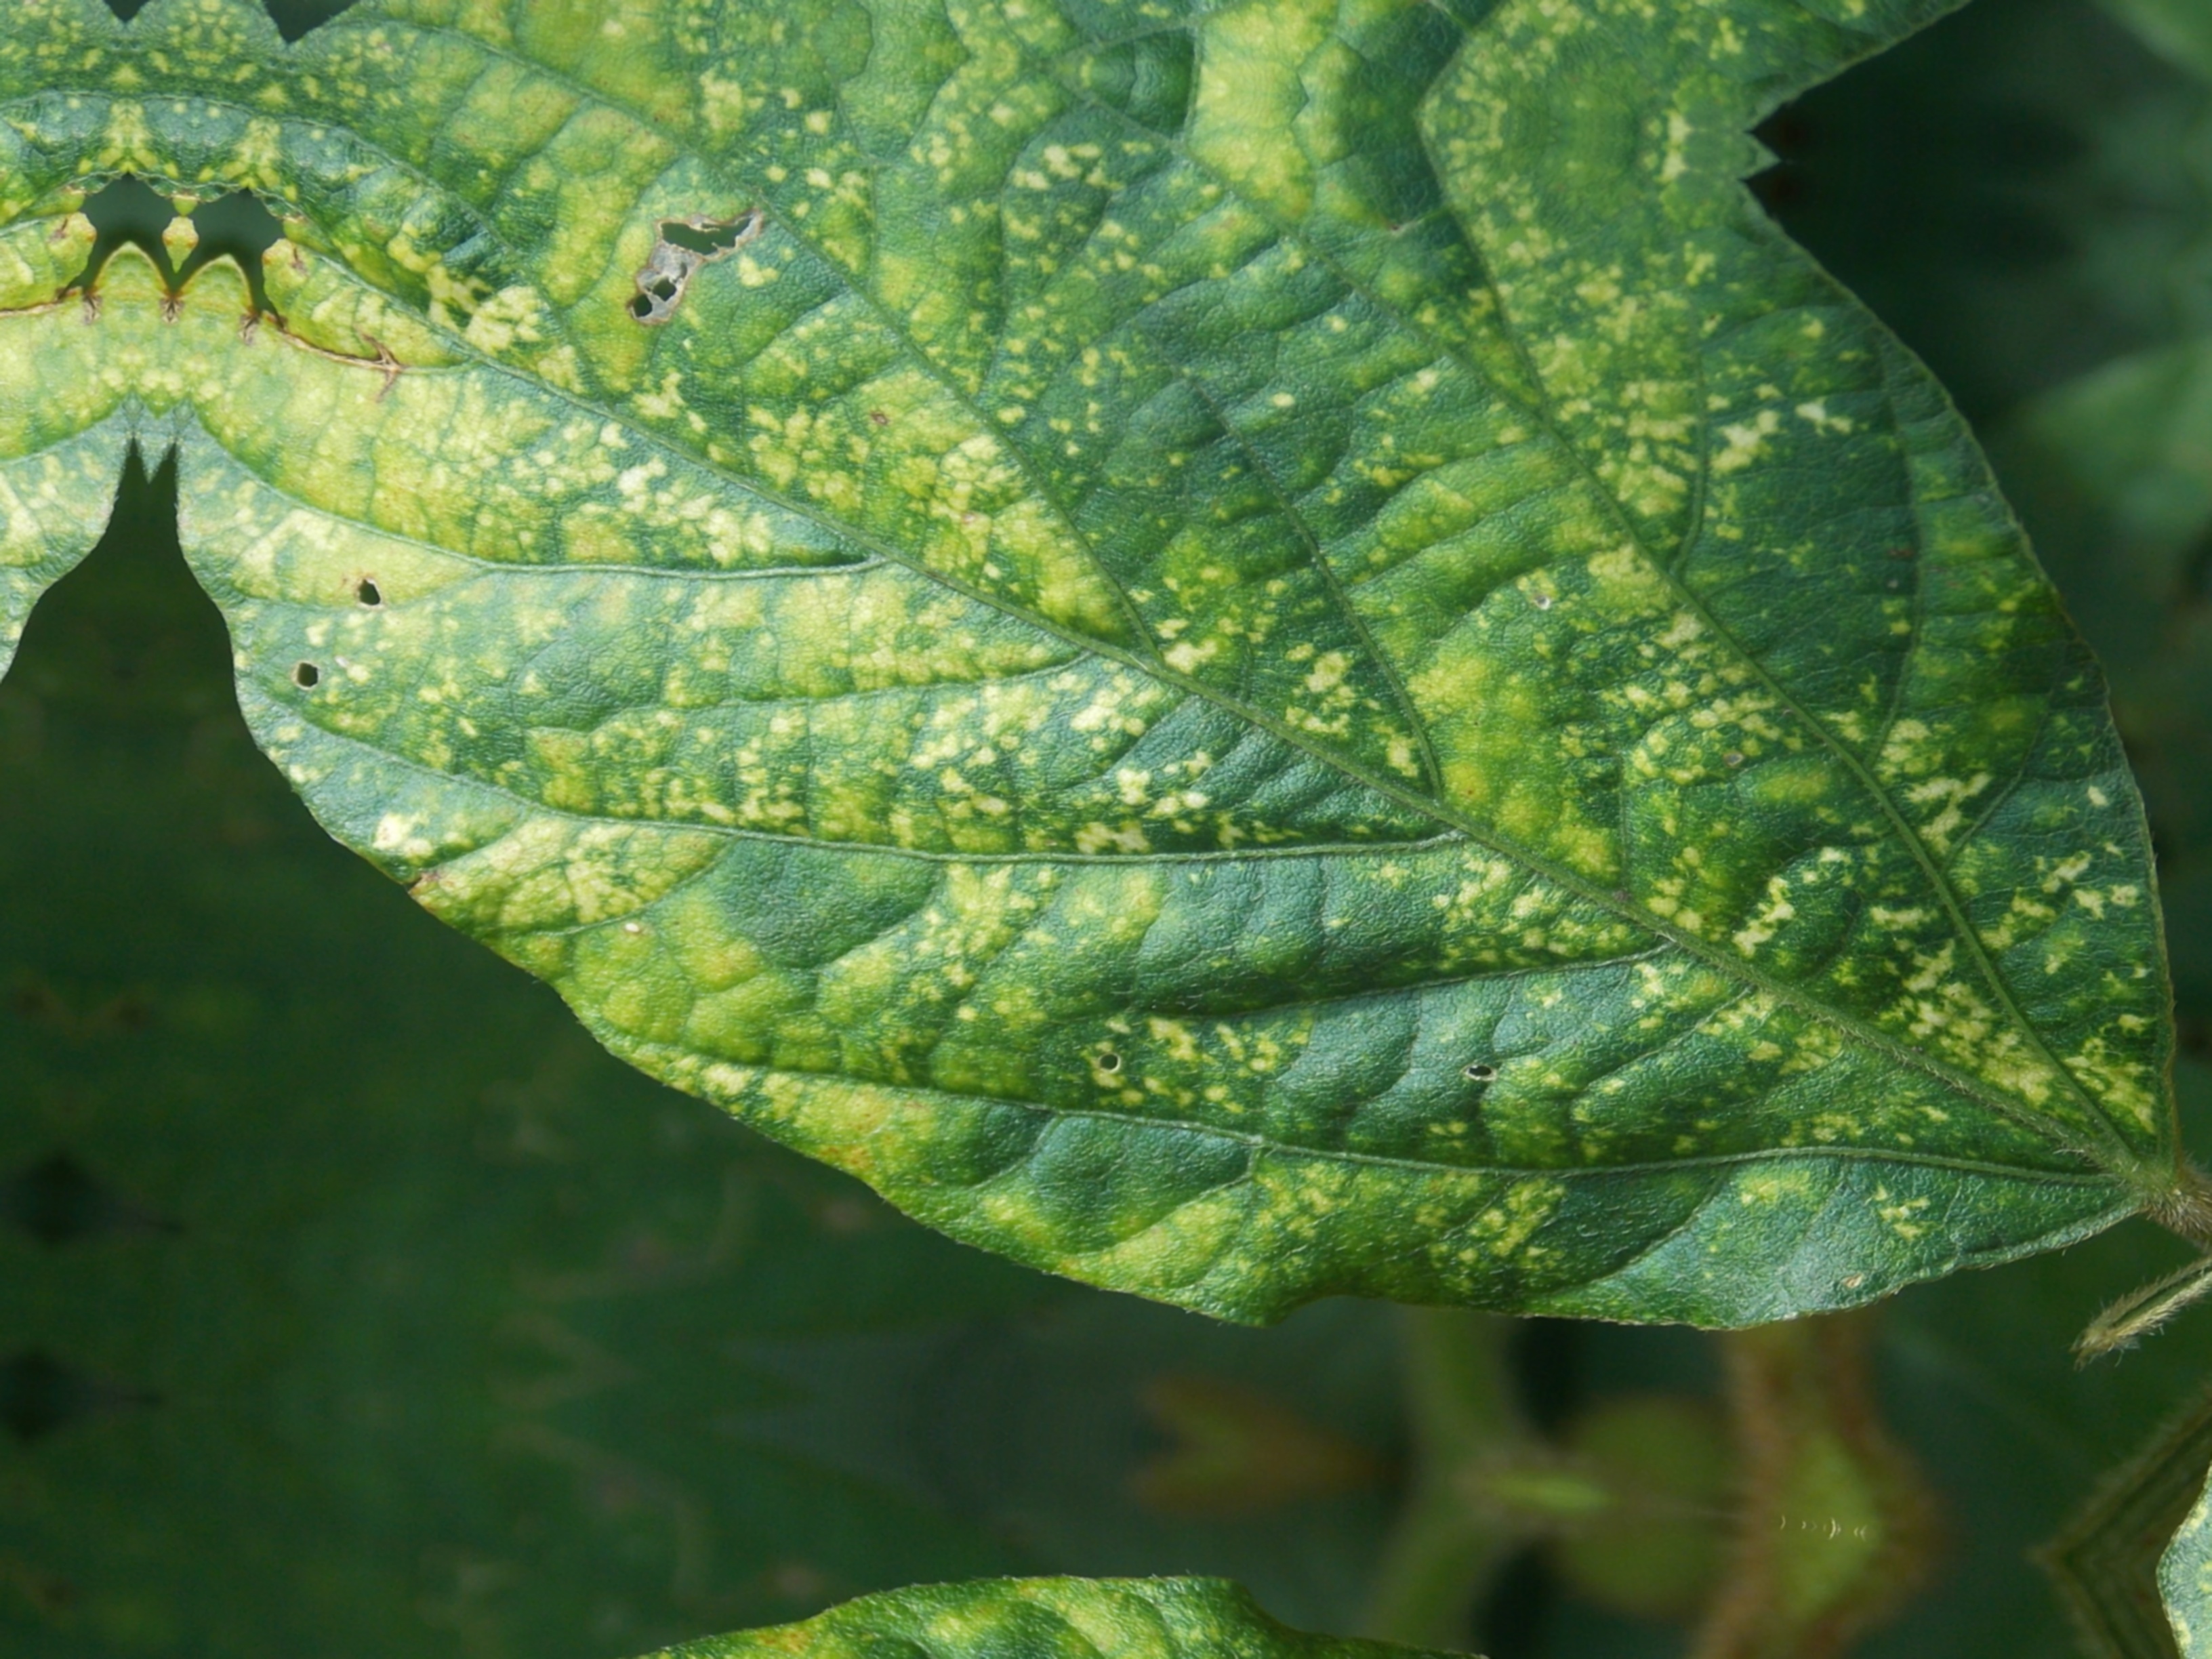
Label: Disease